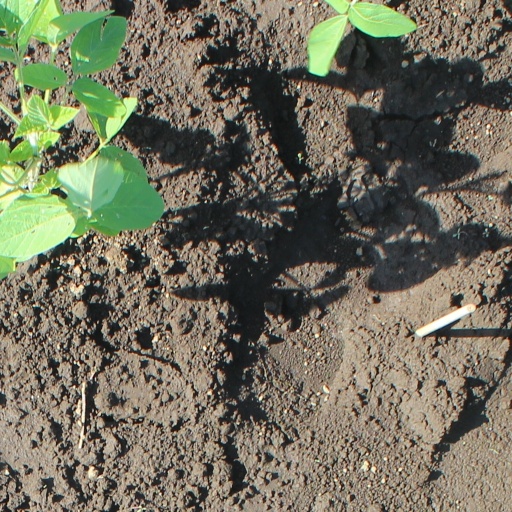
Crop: soybean